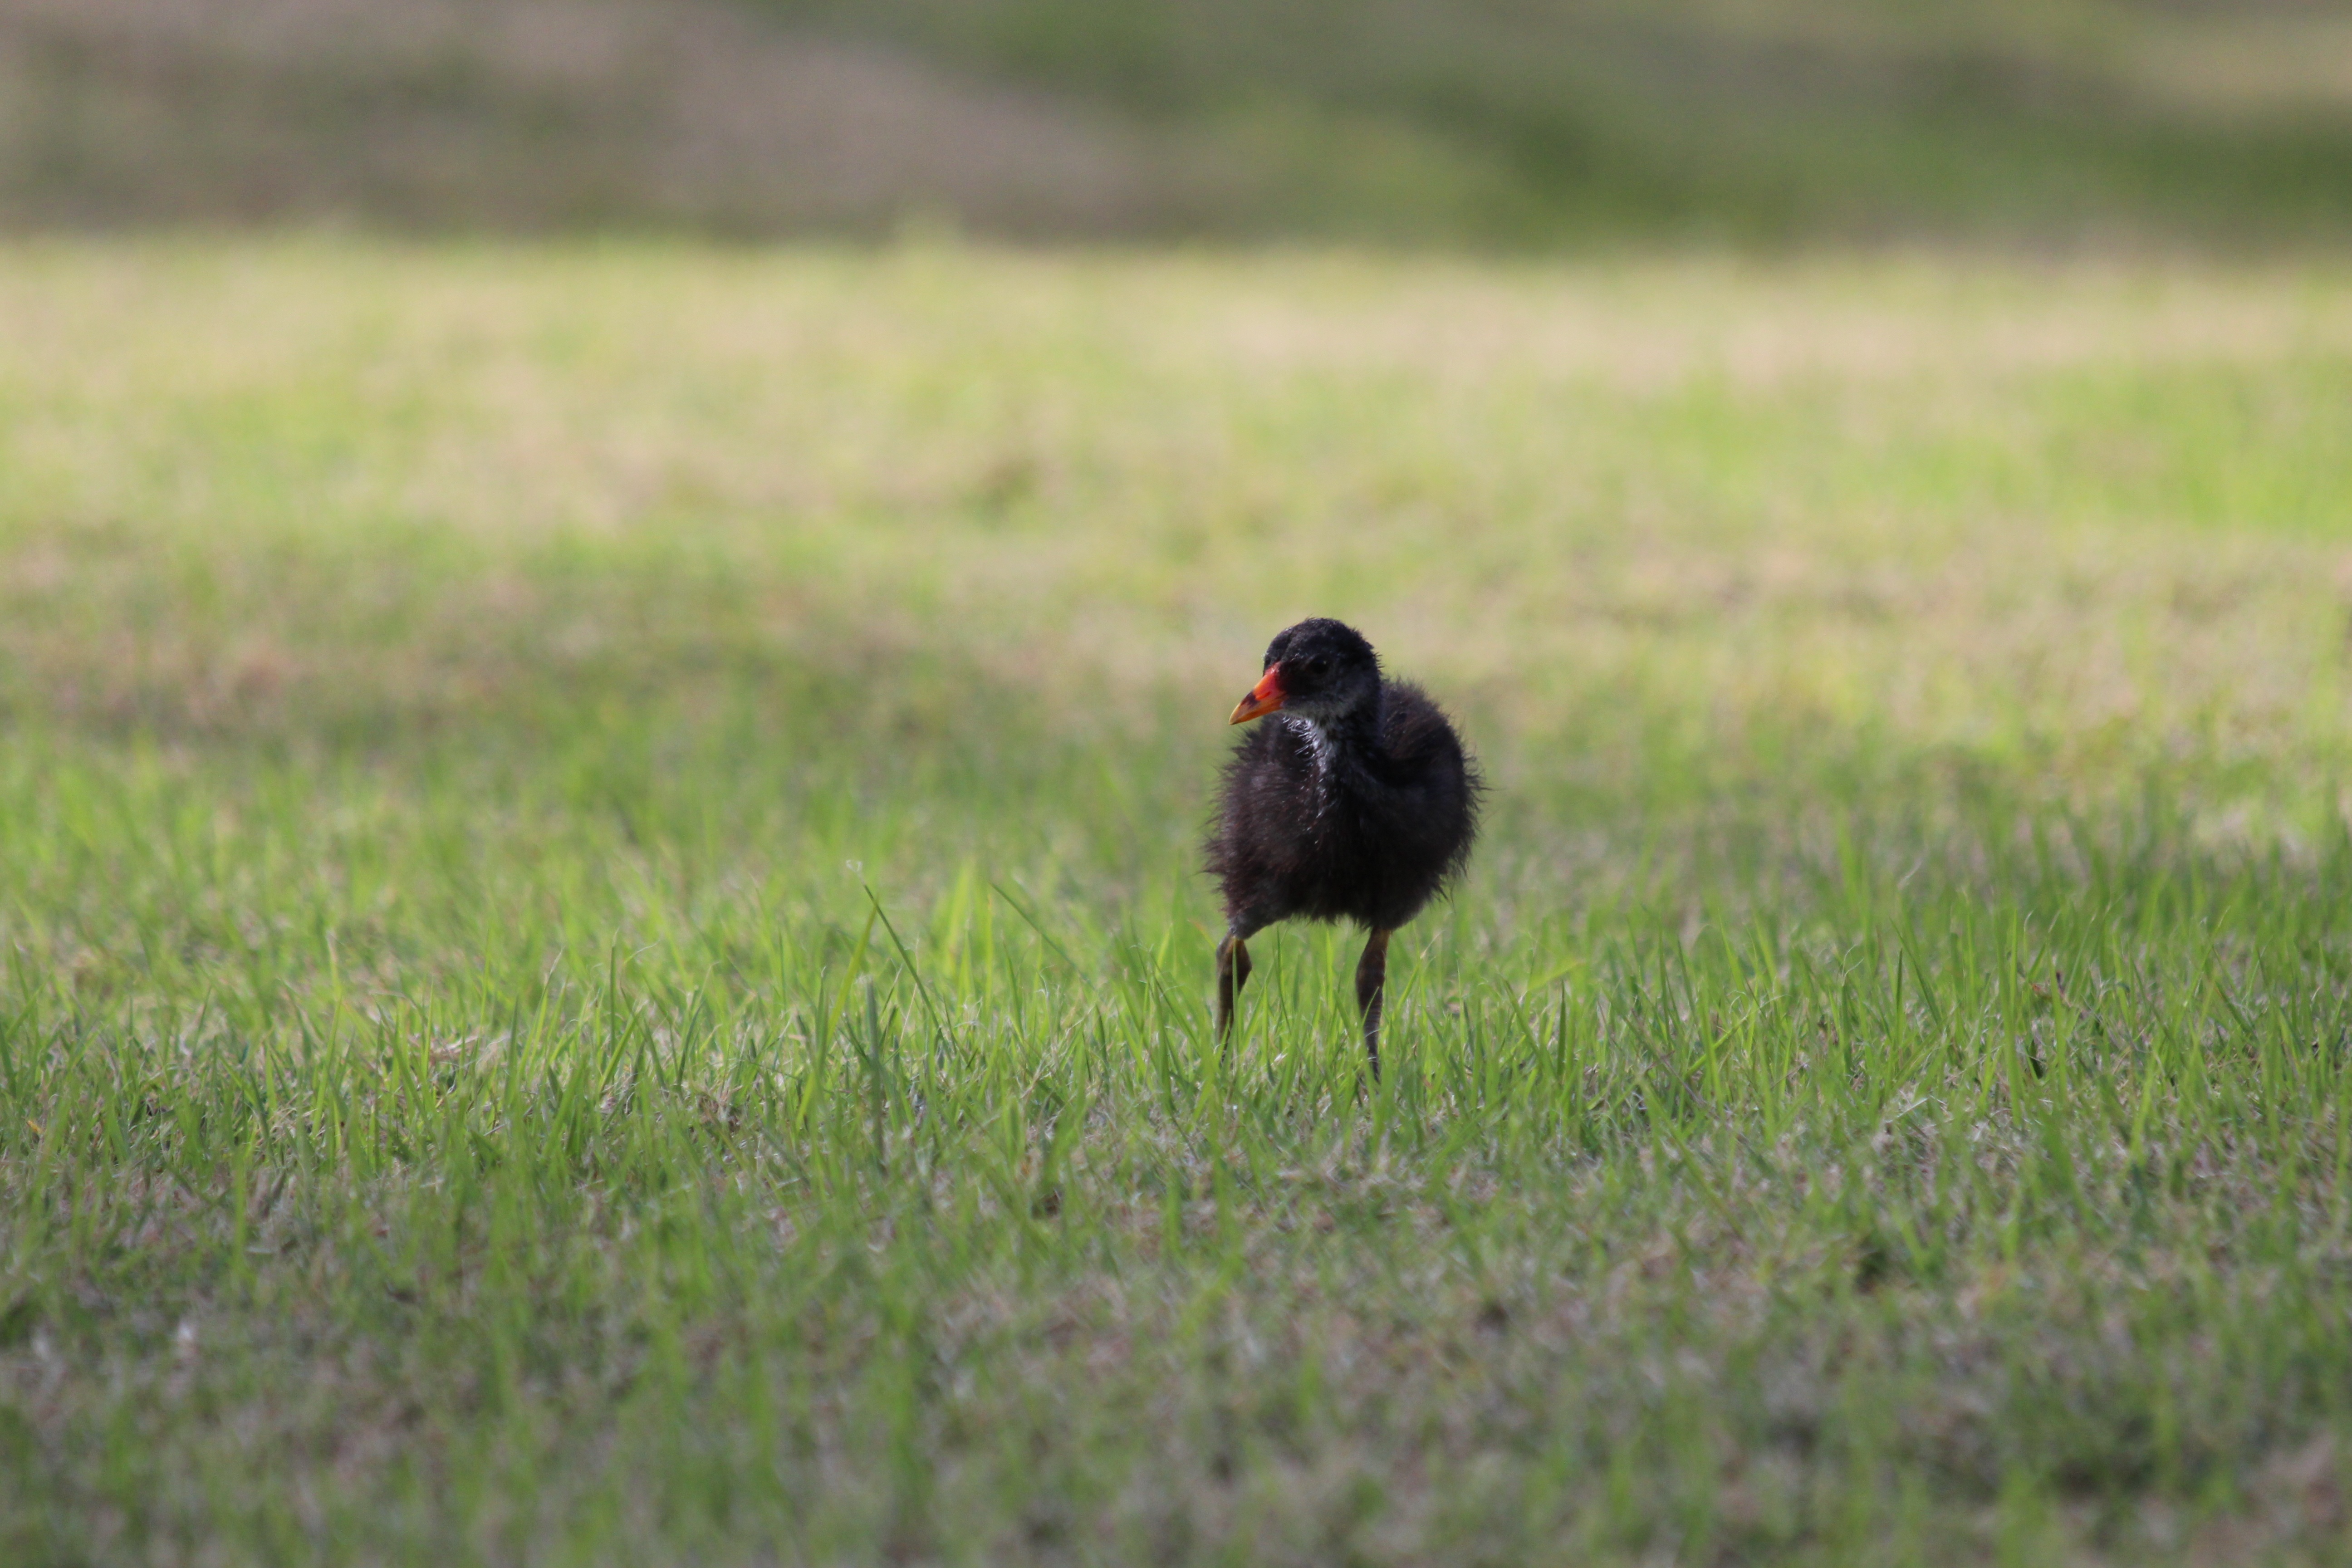
nature, grass, bird, lawn, meadow, prairie, wildlife, fauna, outdoors, grassland, animals, vertebrate, feathered race, greens, green background, common moorhen, gallinula chloropus, perching bird, chick moorhen